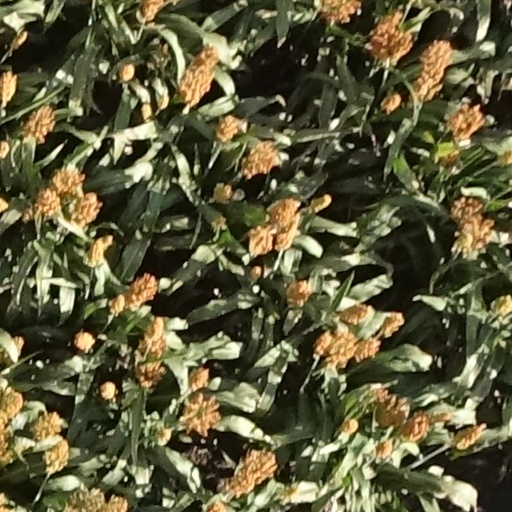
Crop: sorghum